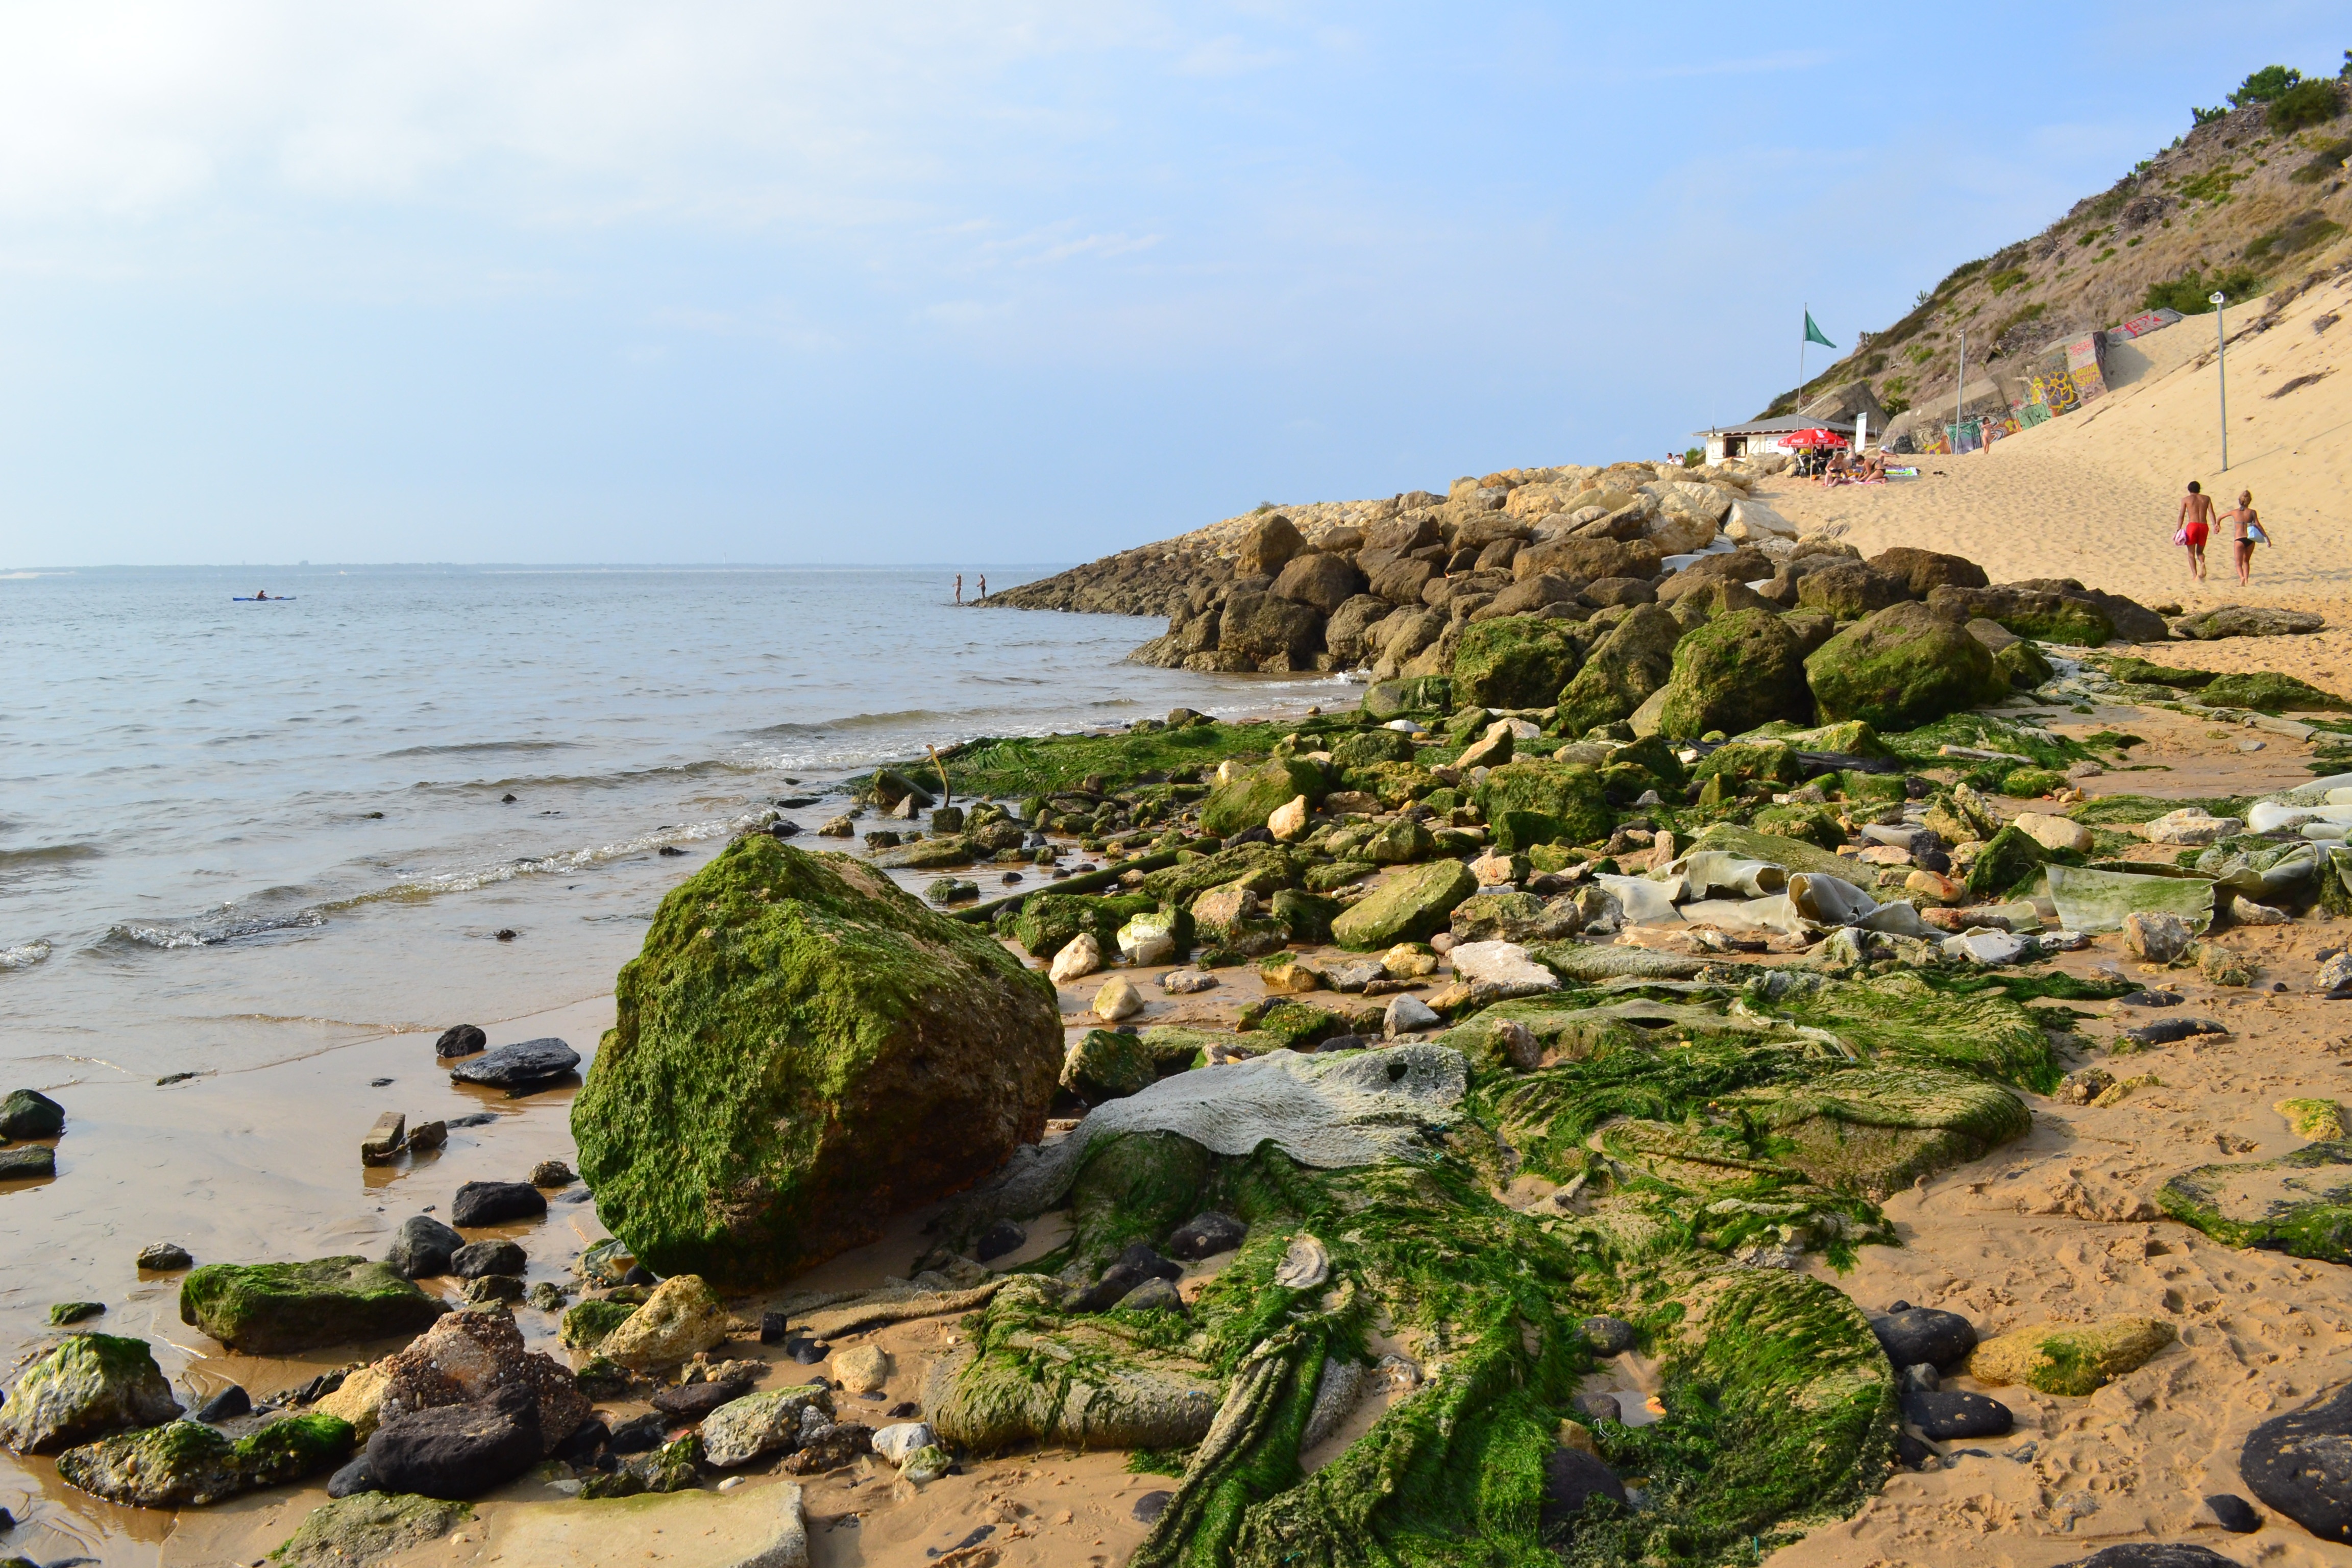
beach, landscape, sea, coast, rock, ocean, shore, vacation, cliff, seaside, france, cove, bay, terrain, body of water, rocks, stones, algae, pebbles, cape, atlantic coast